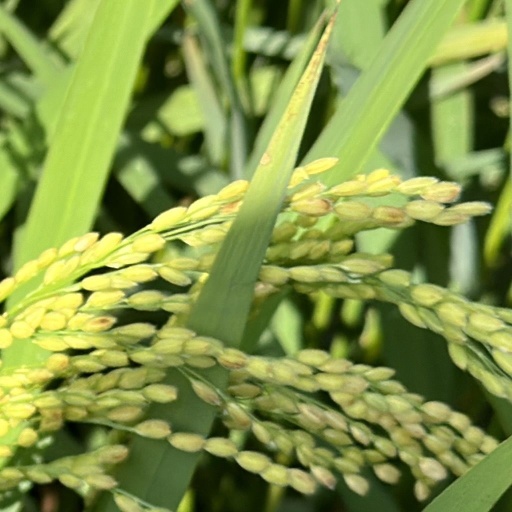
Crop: rice